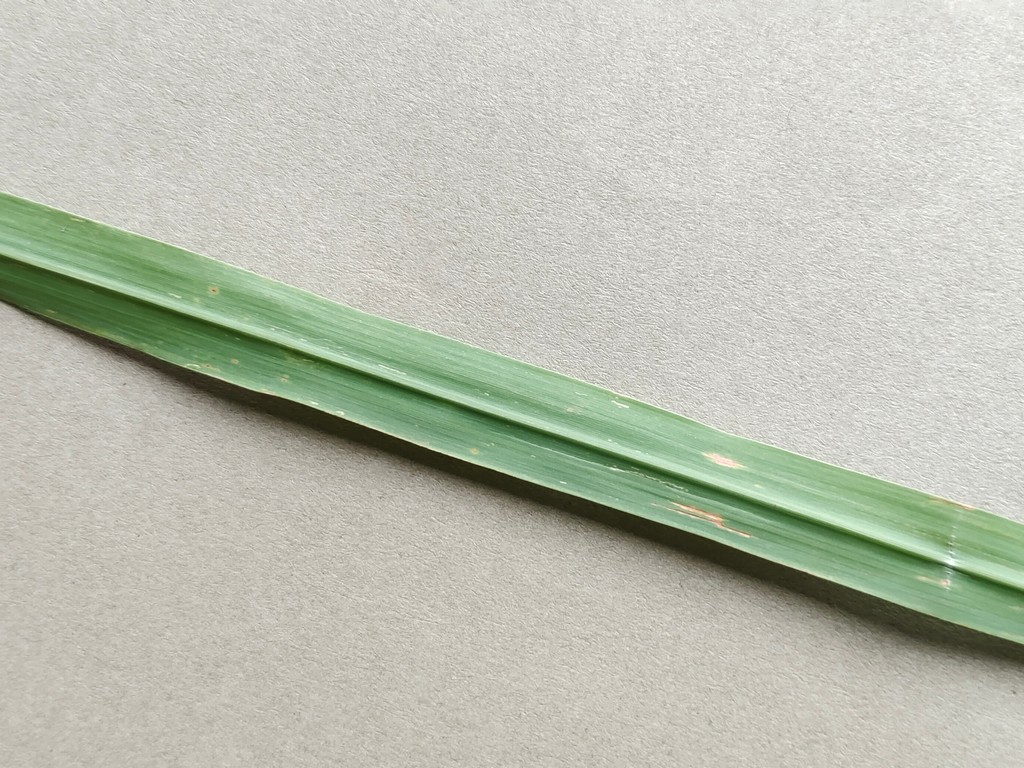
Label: Unhealthy